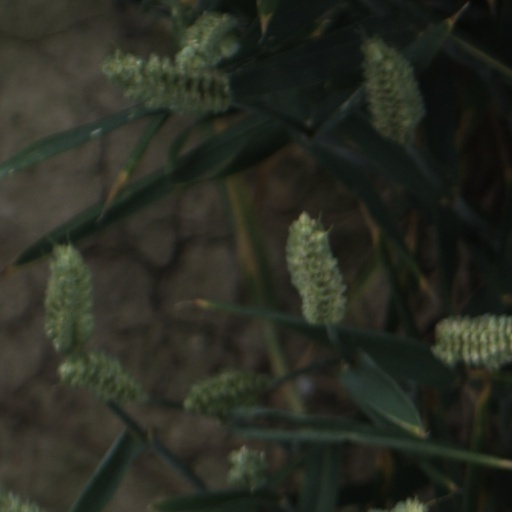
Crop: wheat